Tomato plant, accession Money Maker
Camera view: vertical (180 deg); turntable rotation: 270 degrees
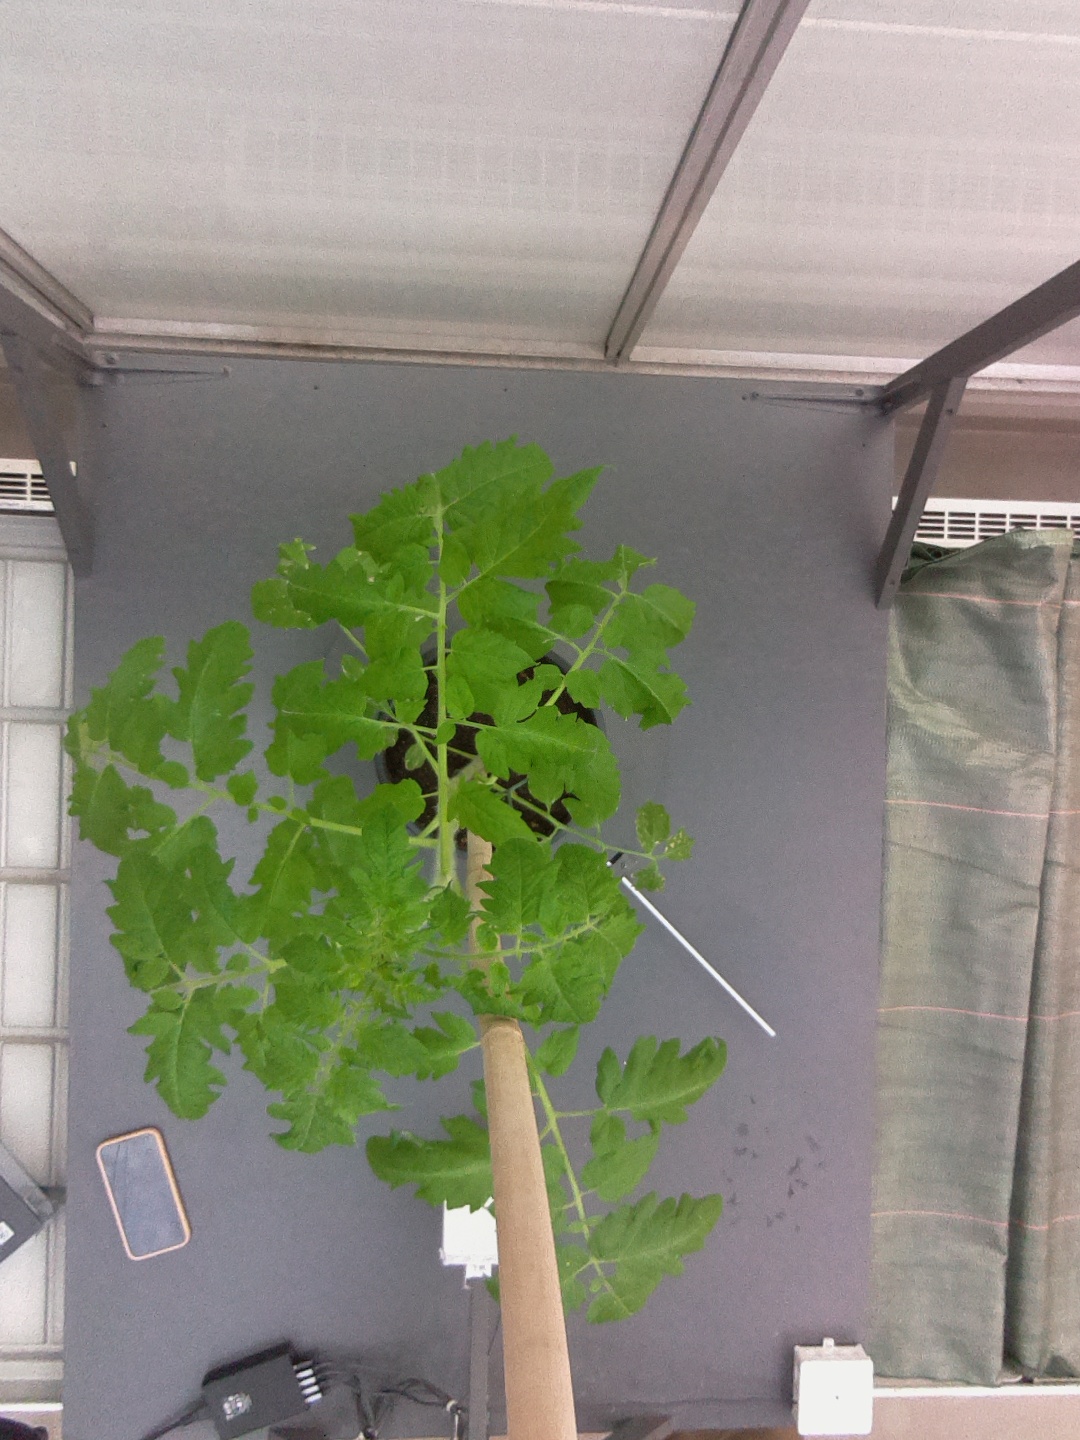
BBCH growth stage 52: 2 inflorescences visible